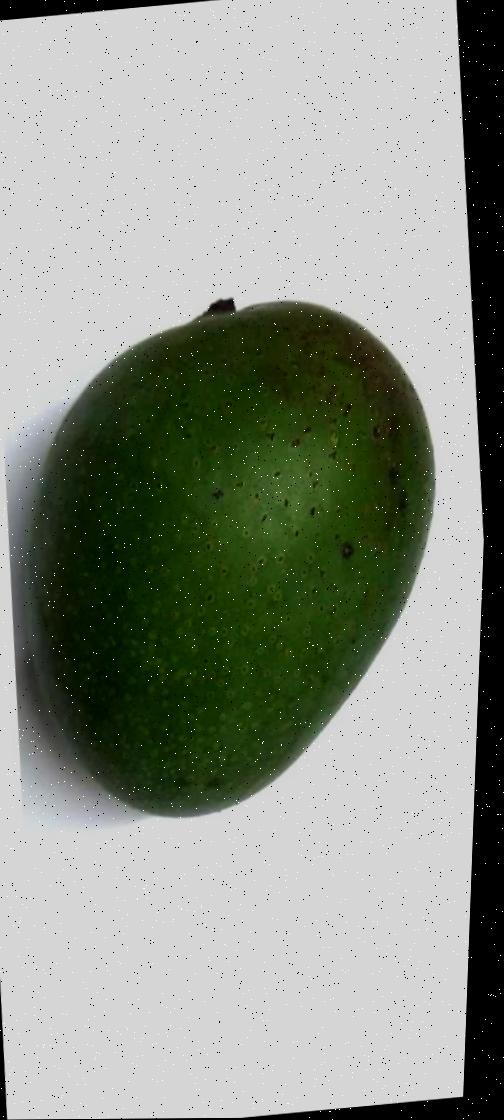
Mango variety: Ashshina Zhinuk